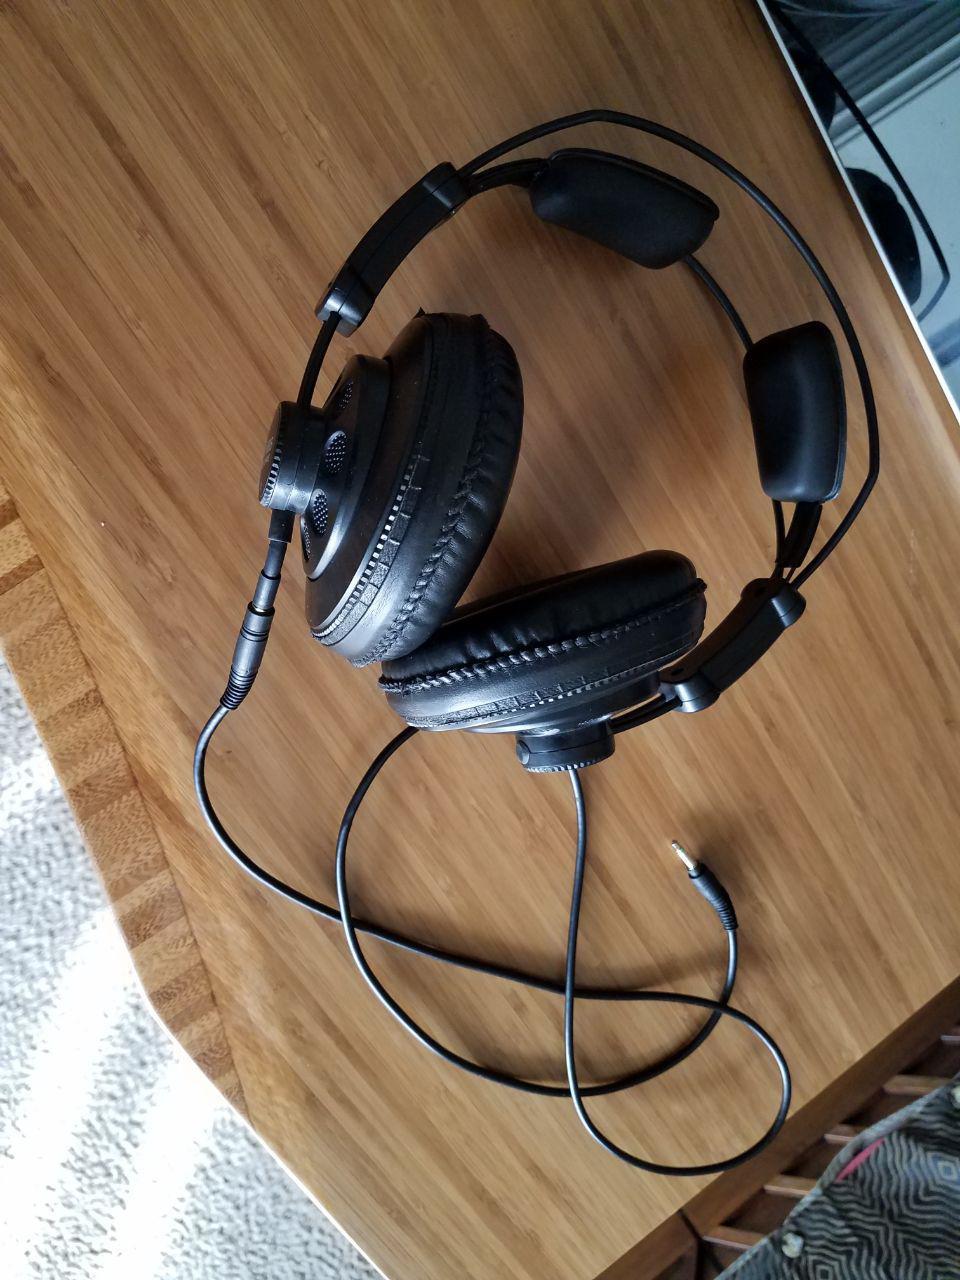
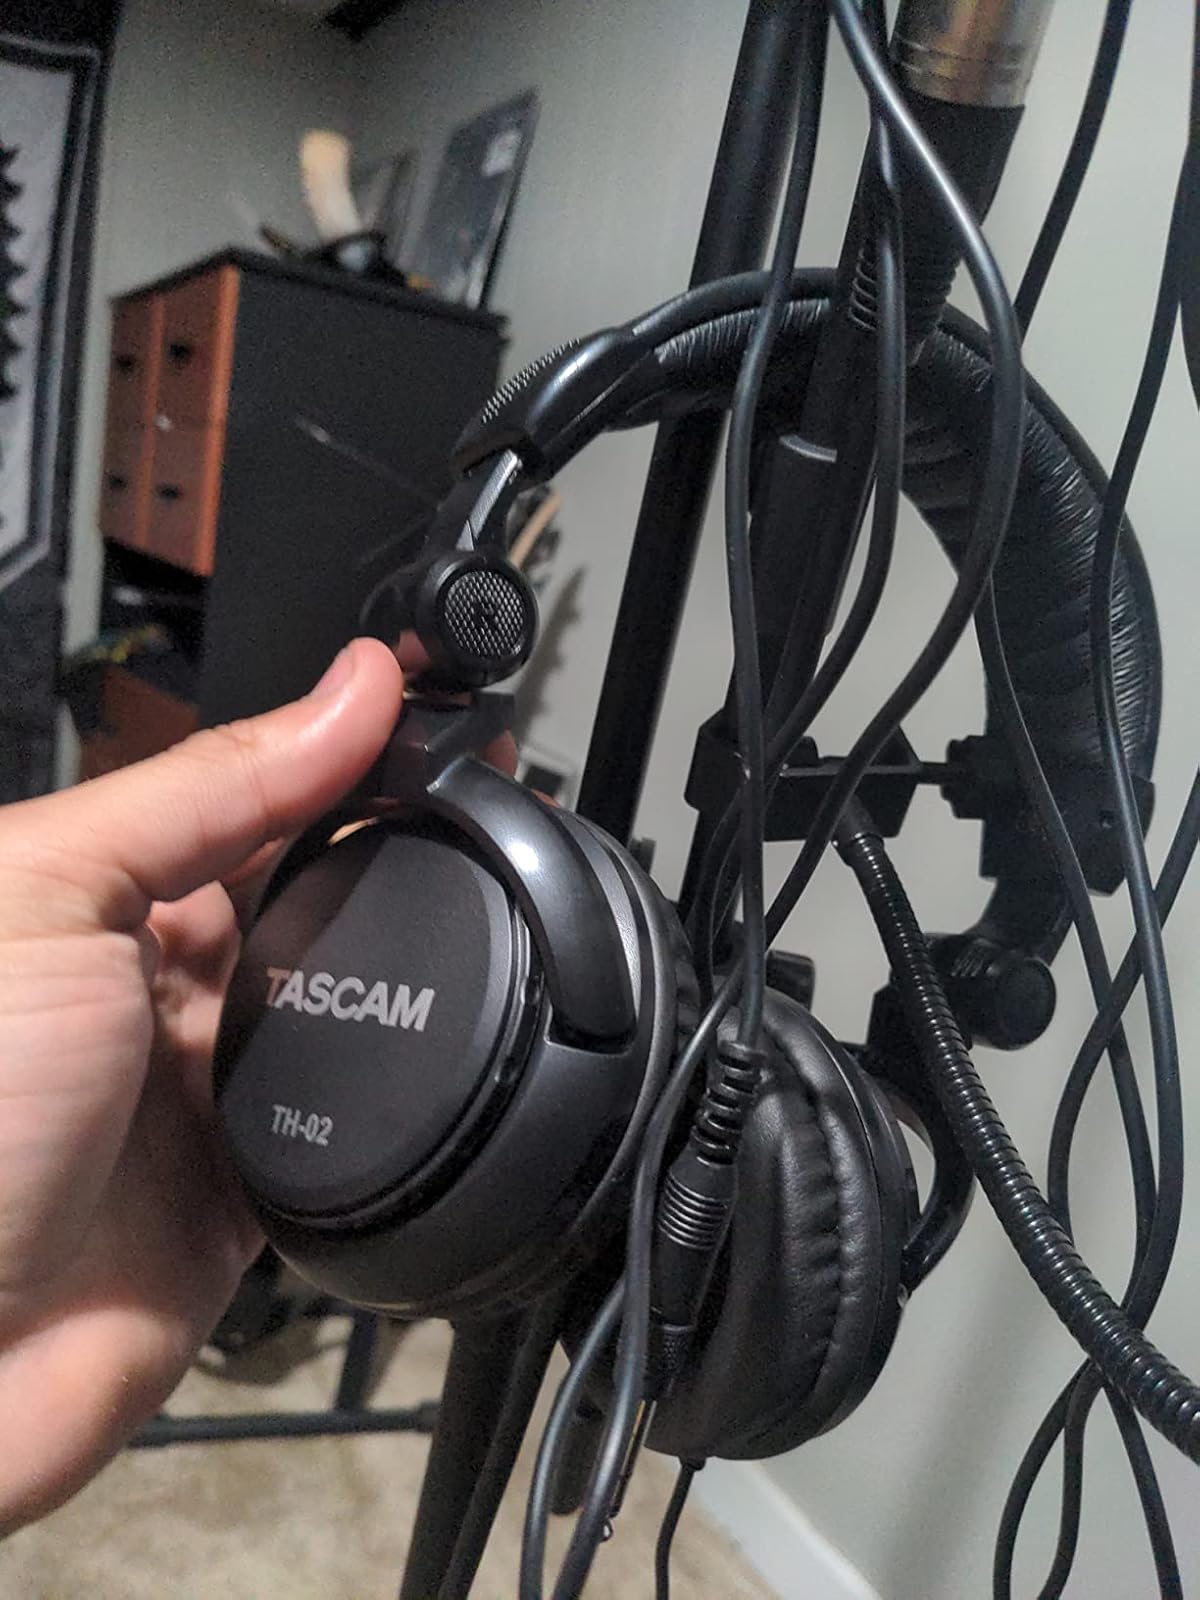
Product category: headphones
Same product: no